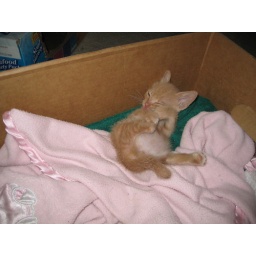
I was busy feeding the puppy nearby, and the kitten stayed in the box, just rolling around and finally taking a bath.